Gore-Tex

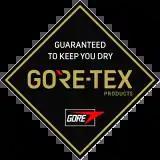
Gore-Tex logo

Gore-Tex is W. L. Gore & Associates's trade name for waterproof, breathable fabric membrane. It was invented in 1969. Gore-Tex blocks liquid water while allowing water vapor to pass through and is designed to be a lightweight, waterproof fabric for all-weather use. It is composed of expanded PTFE (ePTFE), a stretched out form of the PFAS compound polytetrafluoroethylene (PTFE).